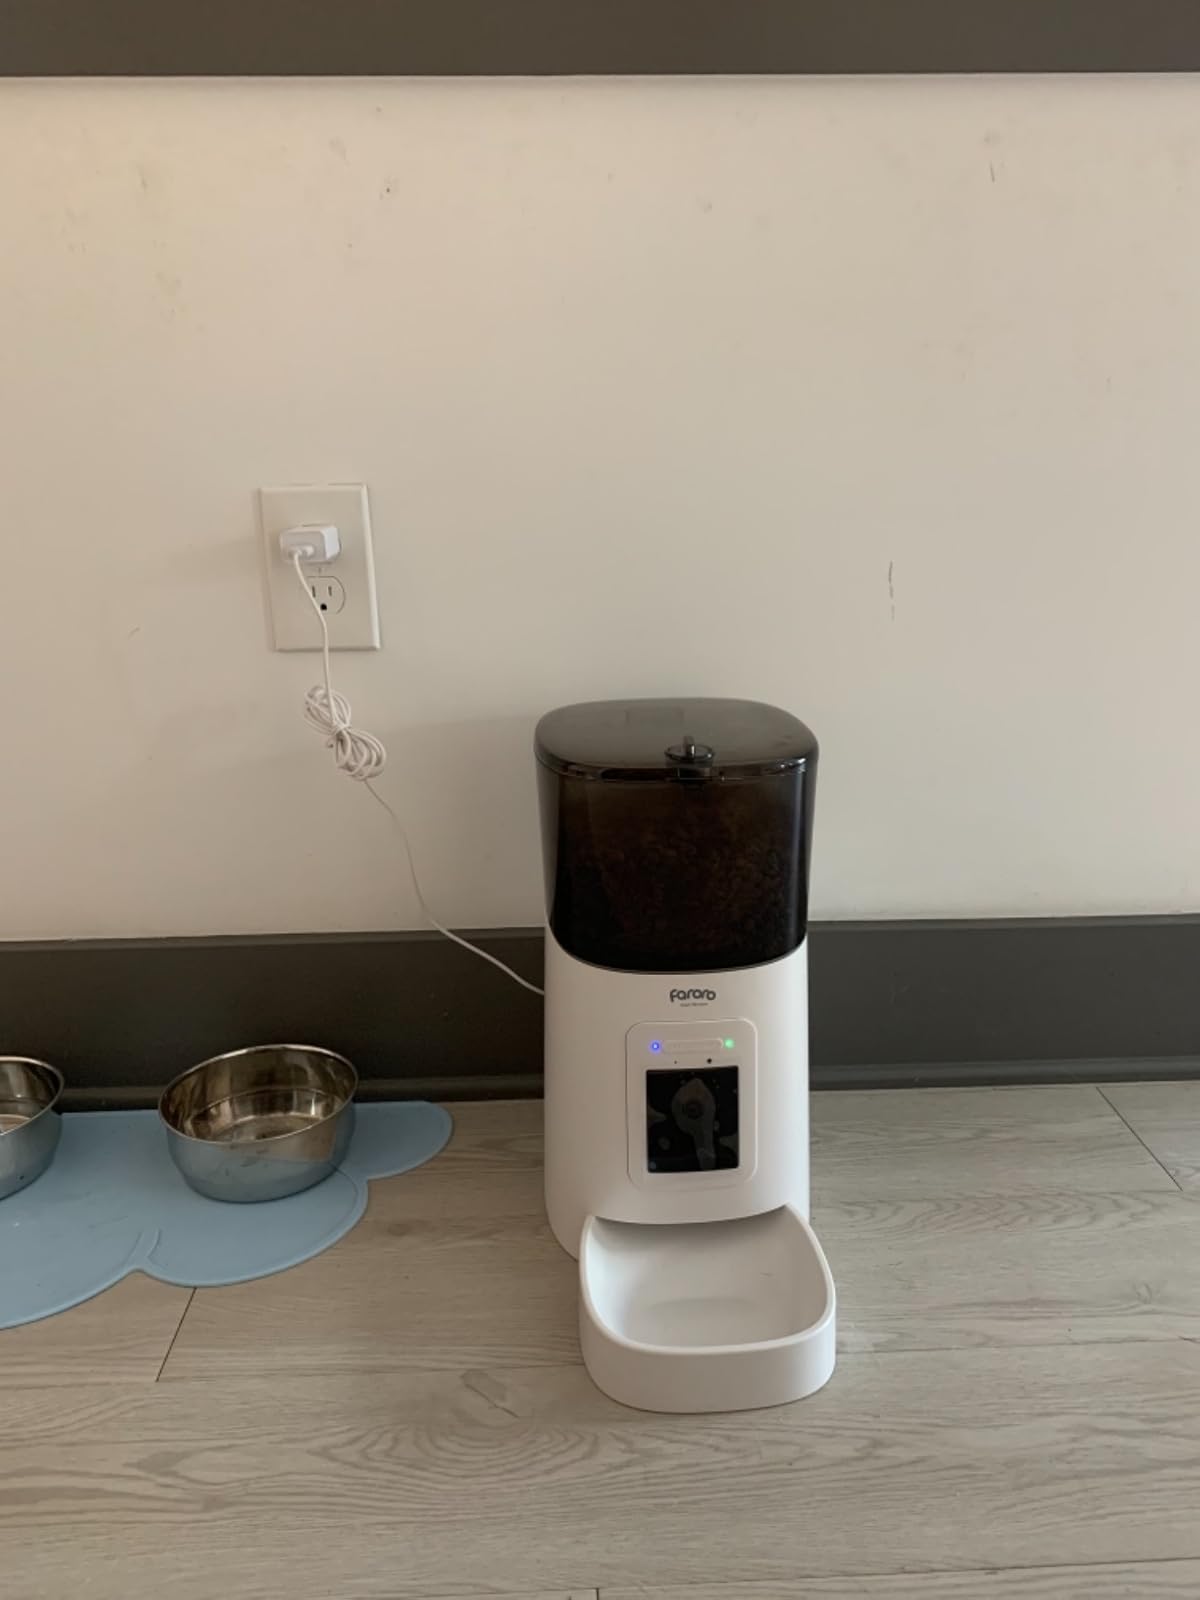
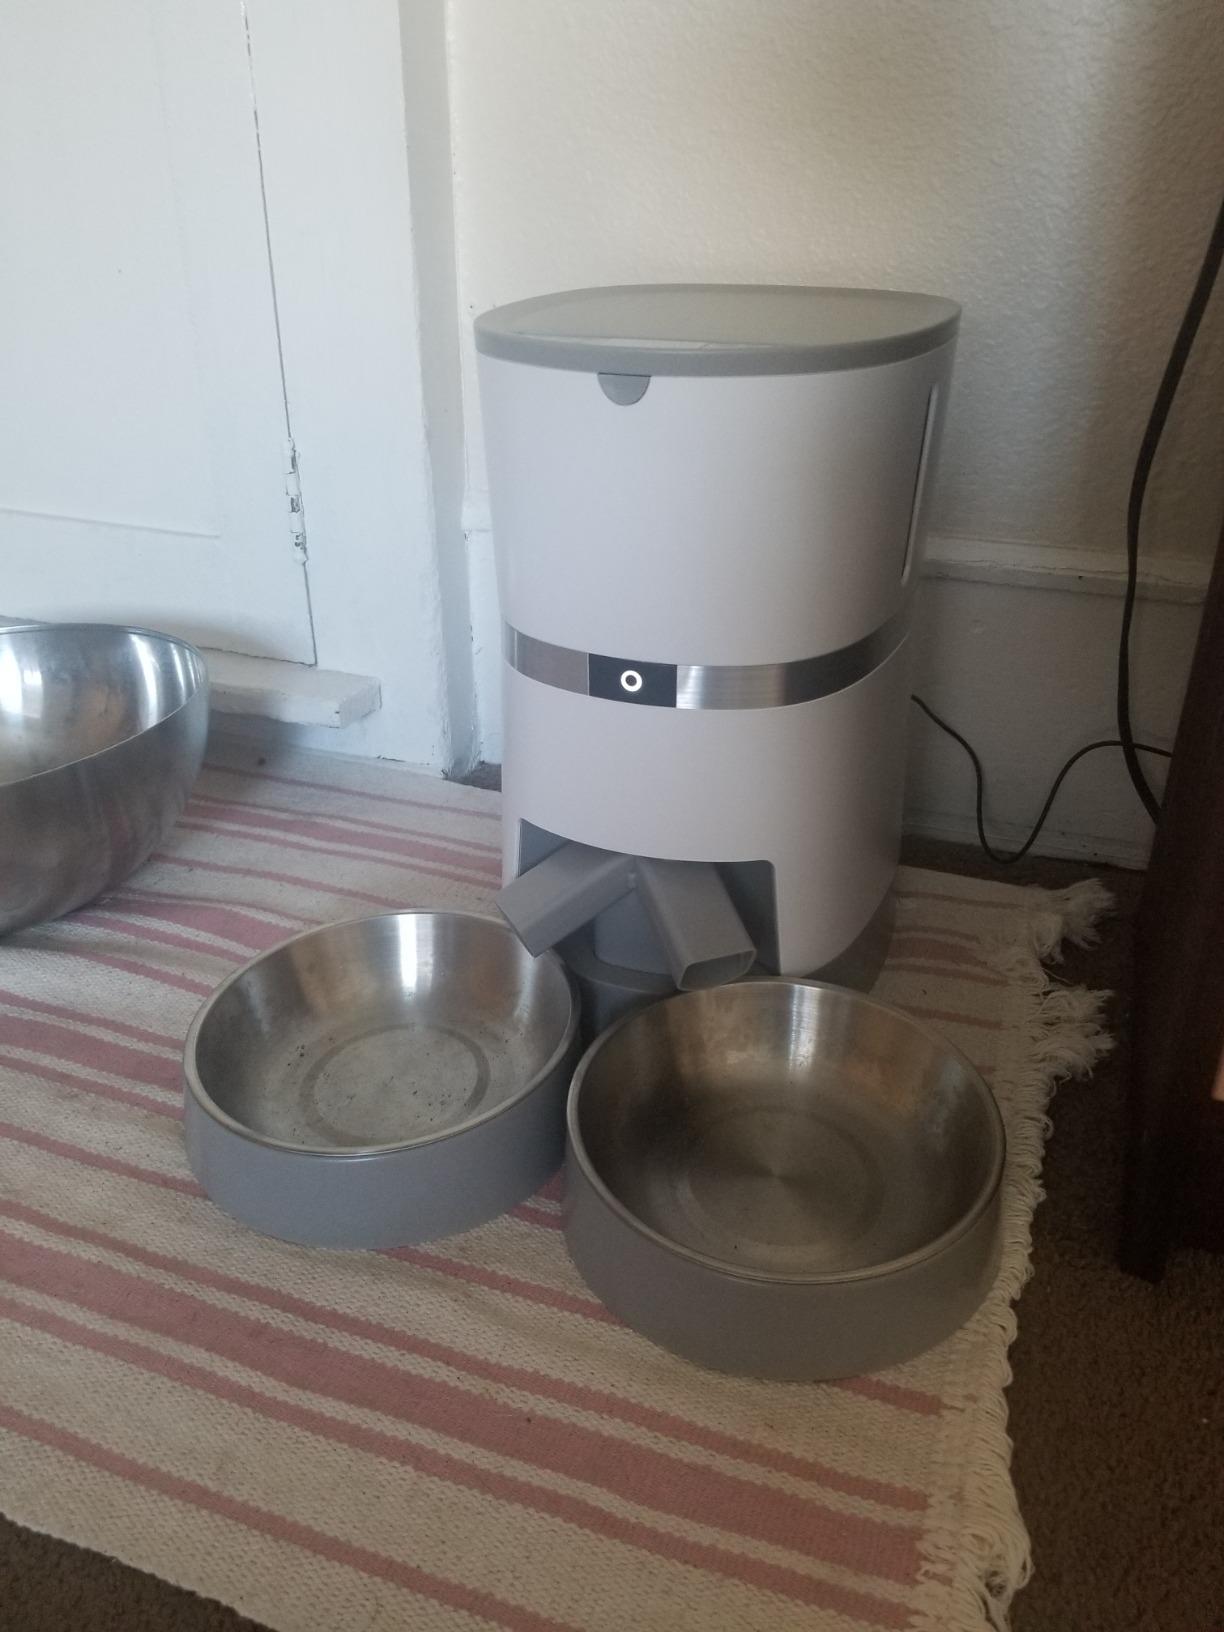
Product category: items_feeder
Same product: no